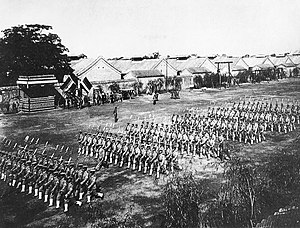
Krigsherre-tiden / Oprindelse
Beiyang-hæren under træning
Krigsherre-tiden betegner de år under den kinesiske borgerkrig, fra 1916 til 1928, da landet var opdelt mellem forskellige krigsherrer, hvilken splittelse vedvarede i hele den periode, hvor den nationalistiske regering formelt havde magten på det kinesiske fastland, og som omfattede regionerne Sichuan, Shanxi, Qinghai, Ningxia, Guangdong, Guangxi, Gansu, Yunnan og Xinjiang.